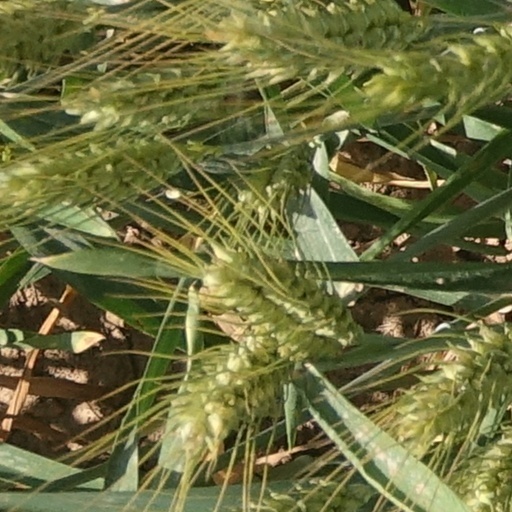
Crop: wheat